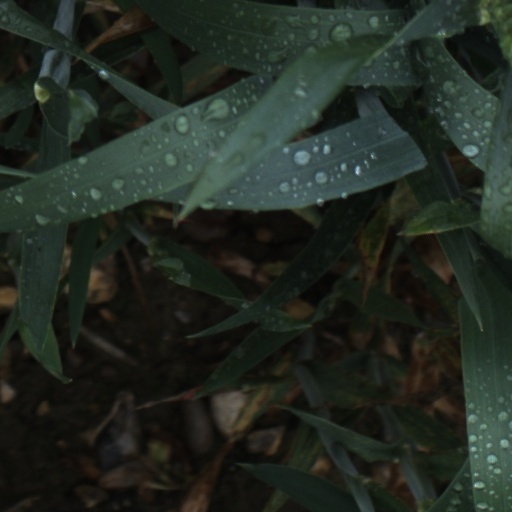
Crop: wheat